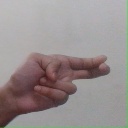
अक्षर: ह